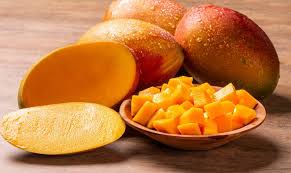
Label: Mango